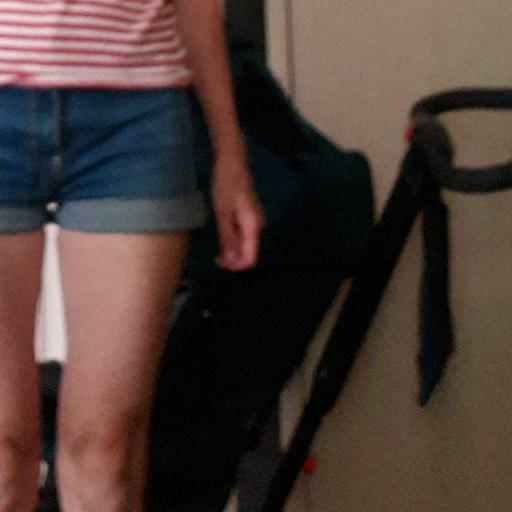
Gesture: no_gesture